Viking Thunder Clap

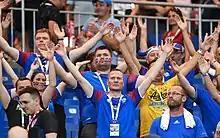
'Viking clapping' of Iceland fans

The Viking Thunder Clap or Viking Clap is a football chant, consisting of a loud shout and a clap in unison, which is then repeated initially several seconds later and gradually speeding up over time. The chant has been performed by fans of a number of clubs, but came to prominence during the UEFA Euro 2016, when fans of Iceland national team introduced their 'viking clap' or 'volcano clap' with a 'huh' chant.